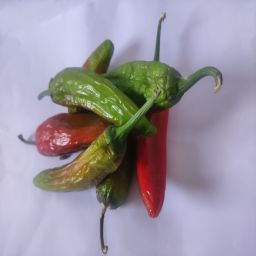
Crop: New Mexico Green Chile
Quality: Old